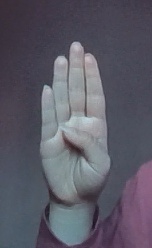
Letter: kaaf